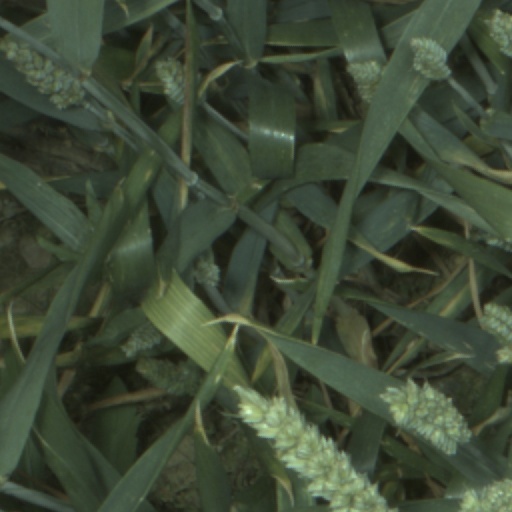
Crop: wheat